Esther Welmoet Wijnaendts Francken-Dyserinck

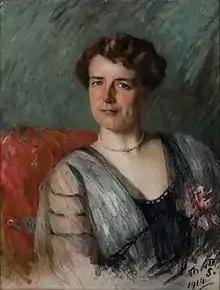

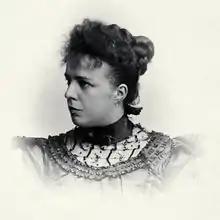

Esther Welmoet Dijserinck (Den Helder, 7 February 1876 - The Hague, 11 November 1956), known under the penname Welmoet Wijnaendts Francken-Dyserinck, was a Dutch journalist and feminist, cofounder of Dutch Girl Guiding and the World Association of Girl Guides and Girl Scouts (WAGGGS).